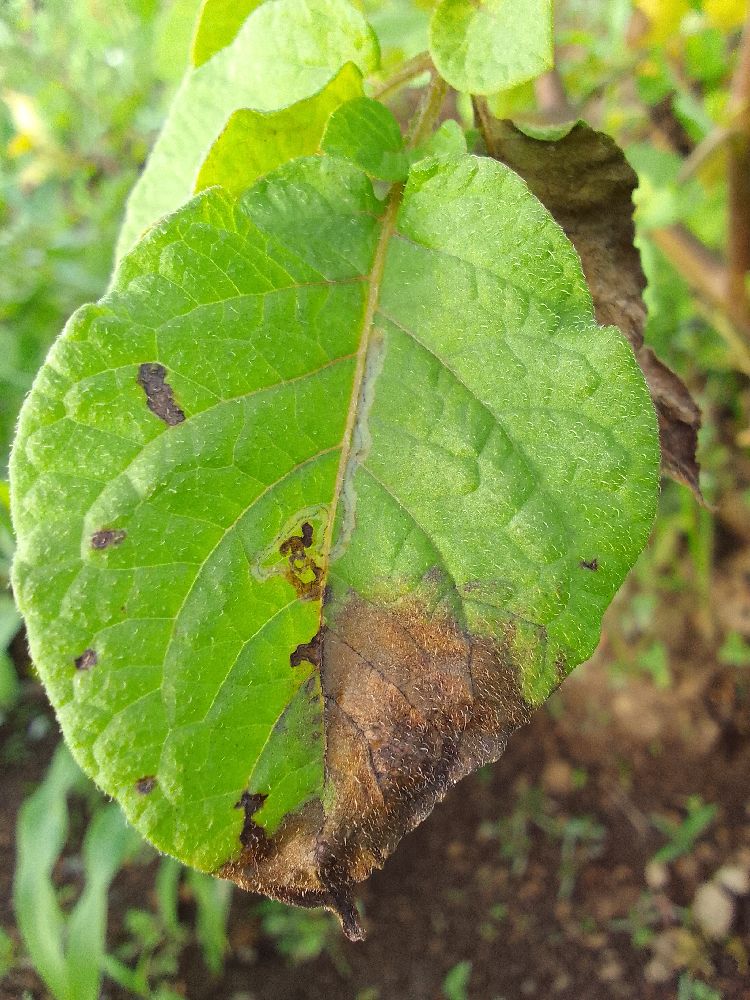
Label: Late blight